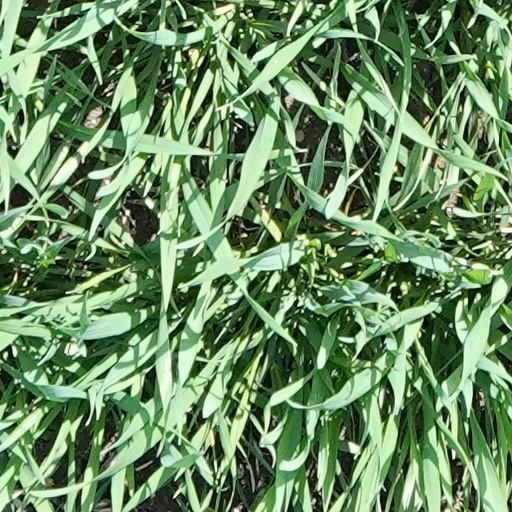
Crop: wheat